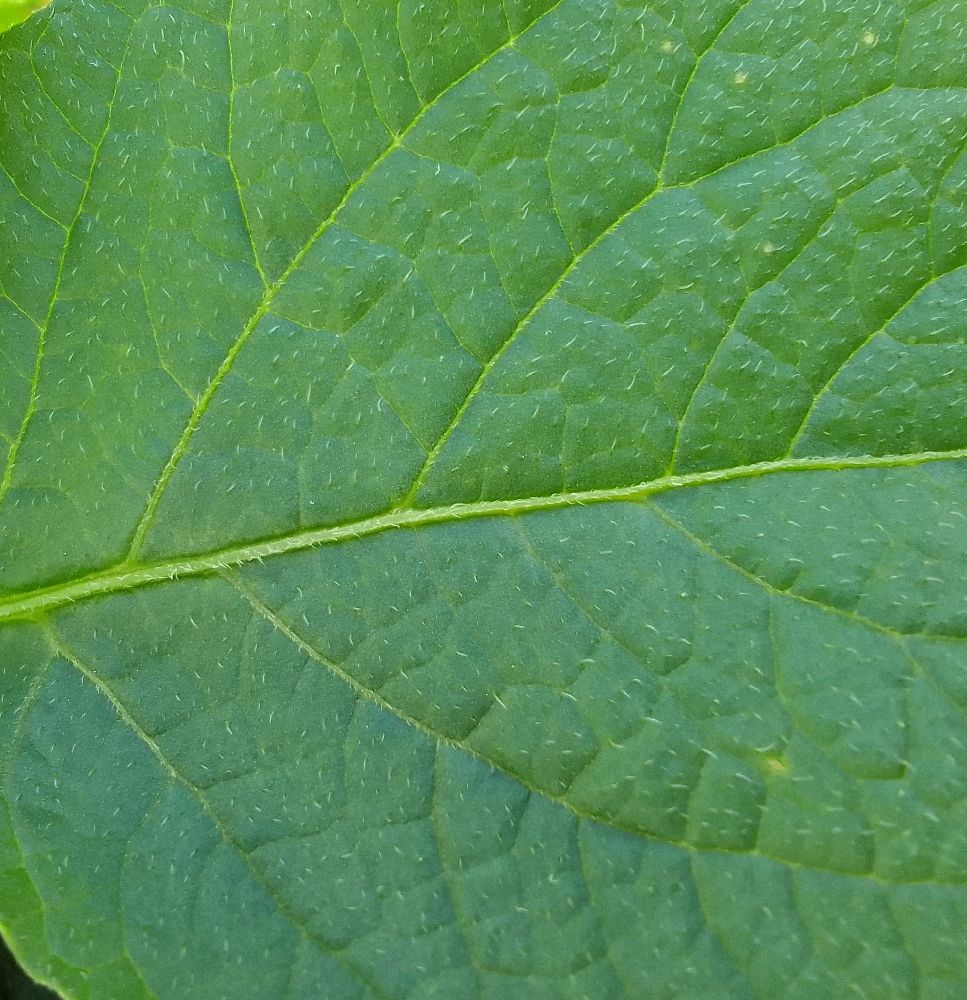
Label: Healthy